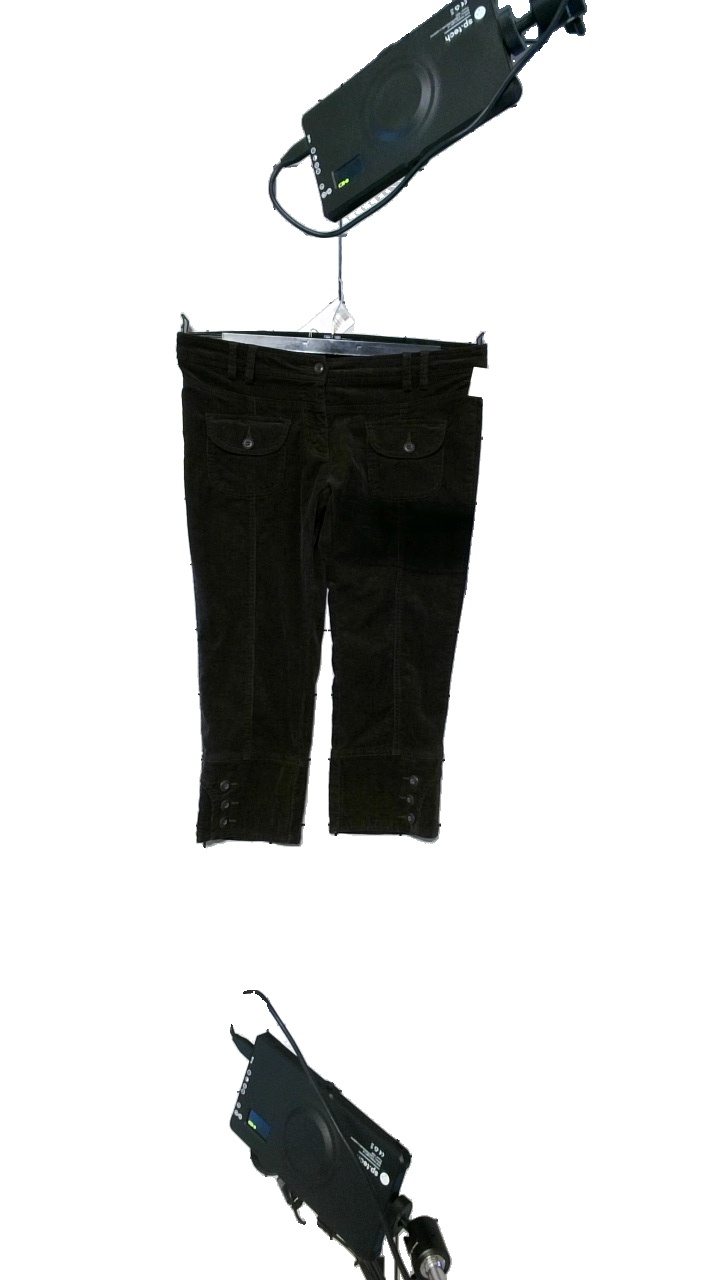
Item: Trousers (Ladies)
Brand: Nowon
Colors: Brown
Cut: Regular
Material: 92%Bamboo,8%Spandex
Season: All
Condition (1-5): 5
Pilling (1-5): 5
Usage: Reuse
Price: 50-100